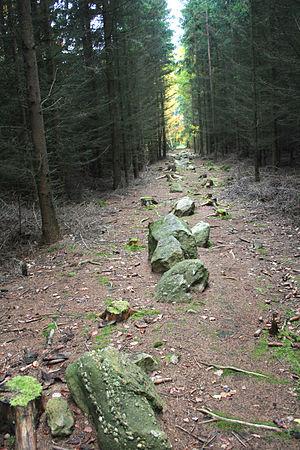
Cette liste non exhaustive recense les sites mégalithiques en République tchèque.